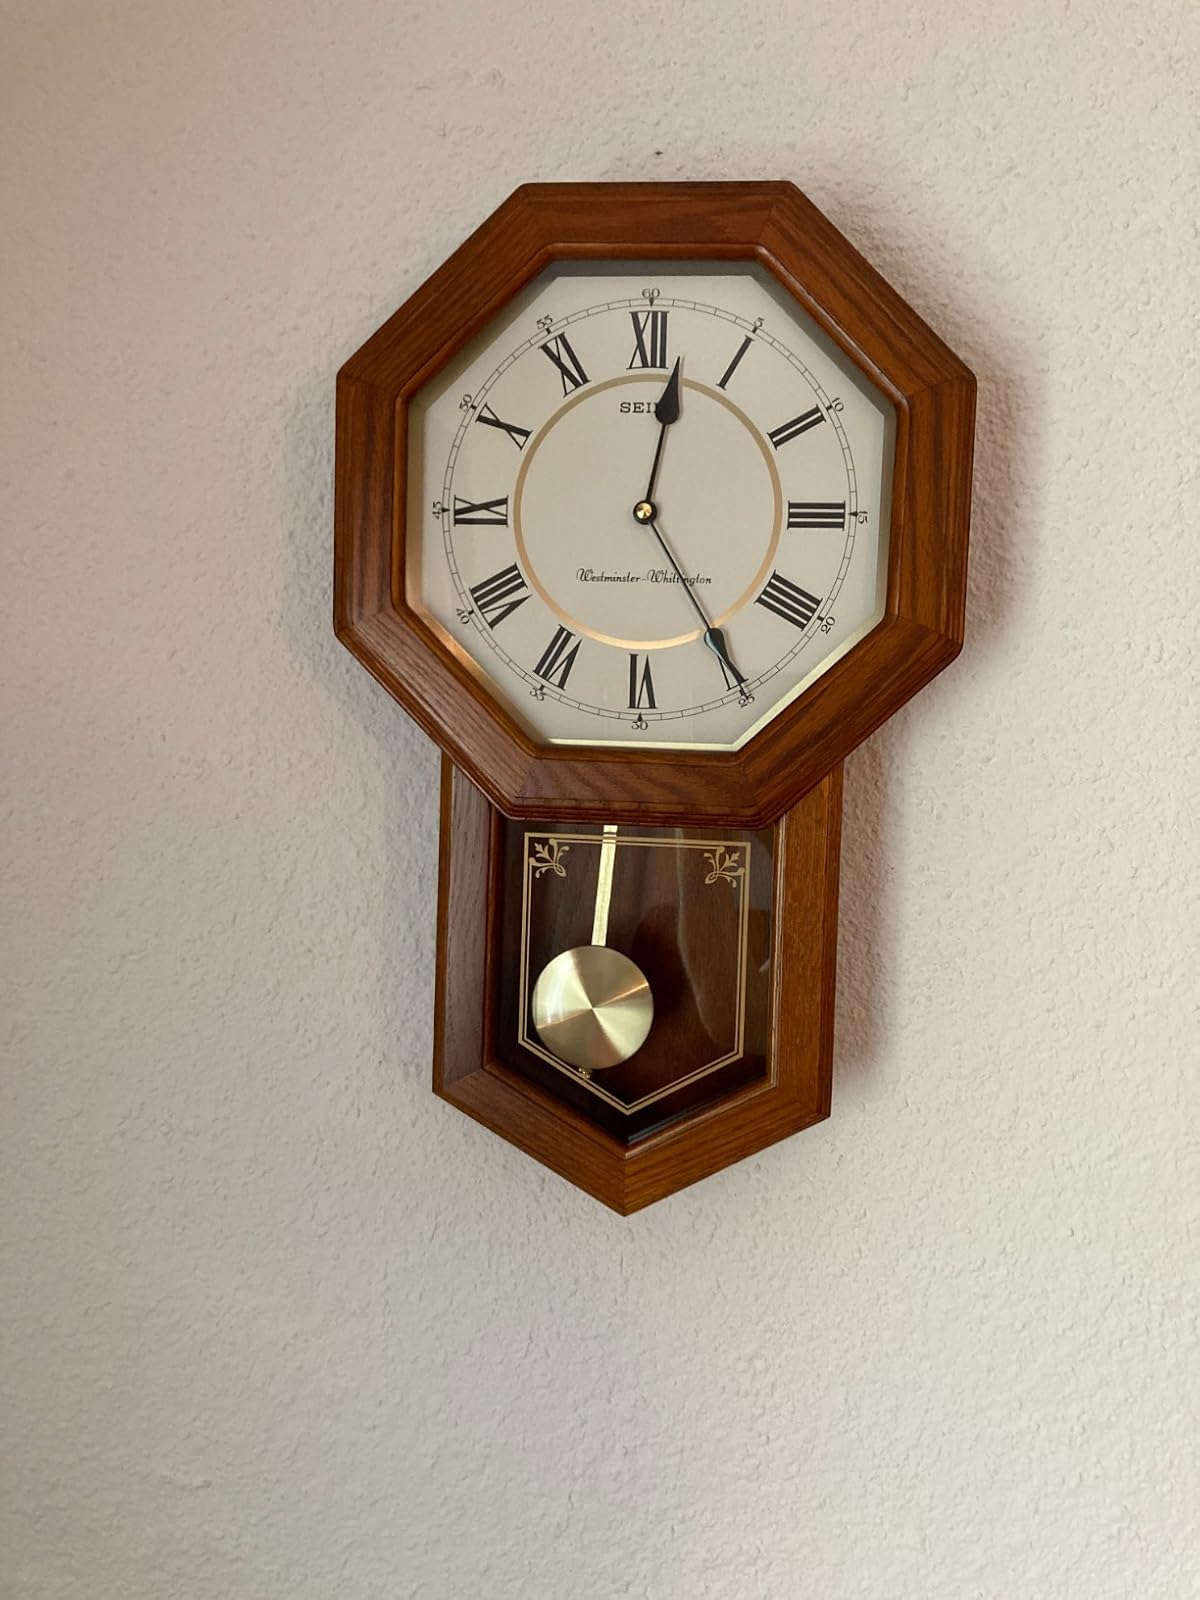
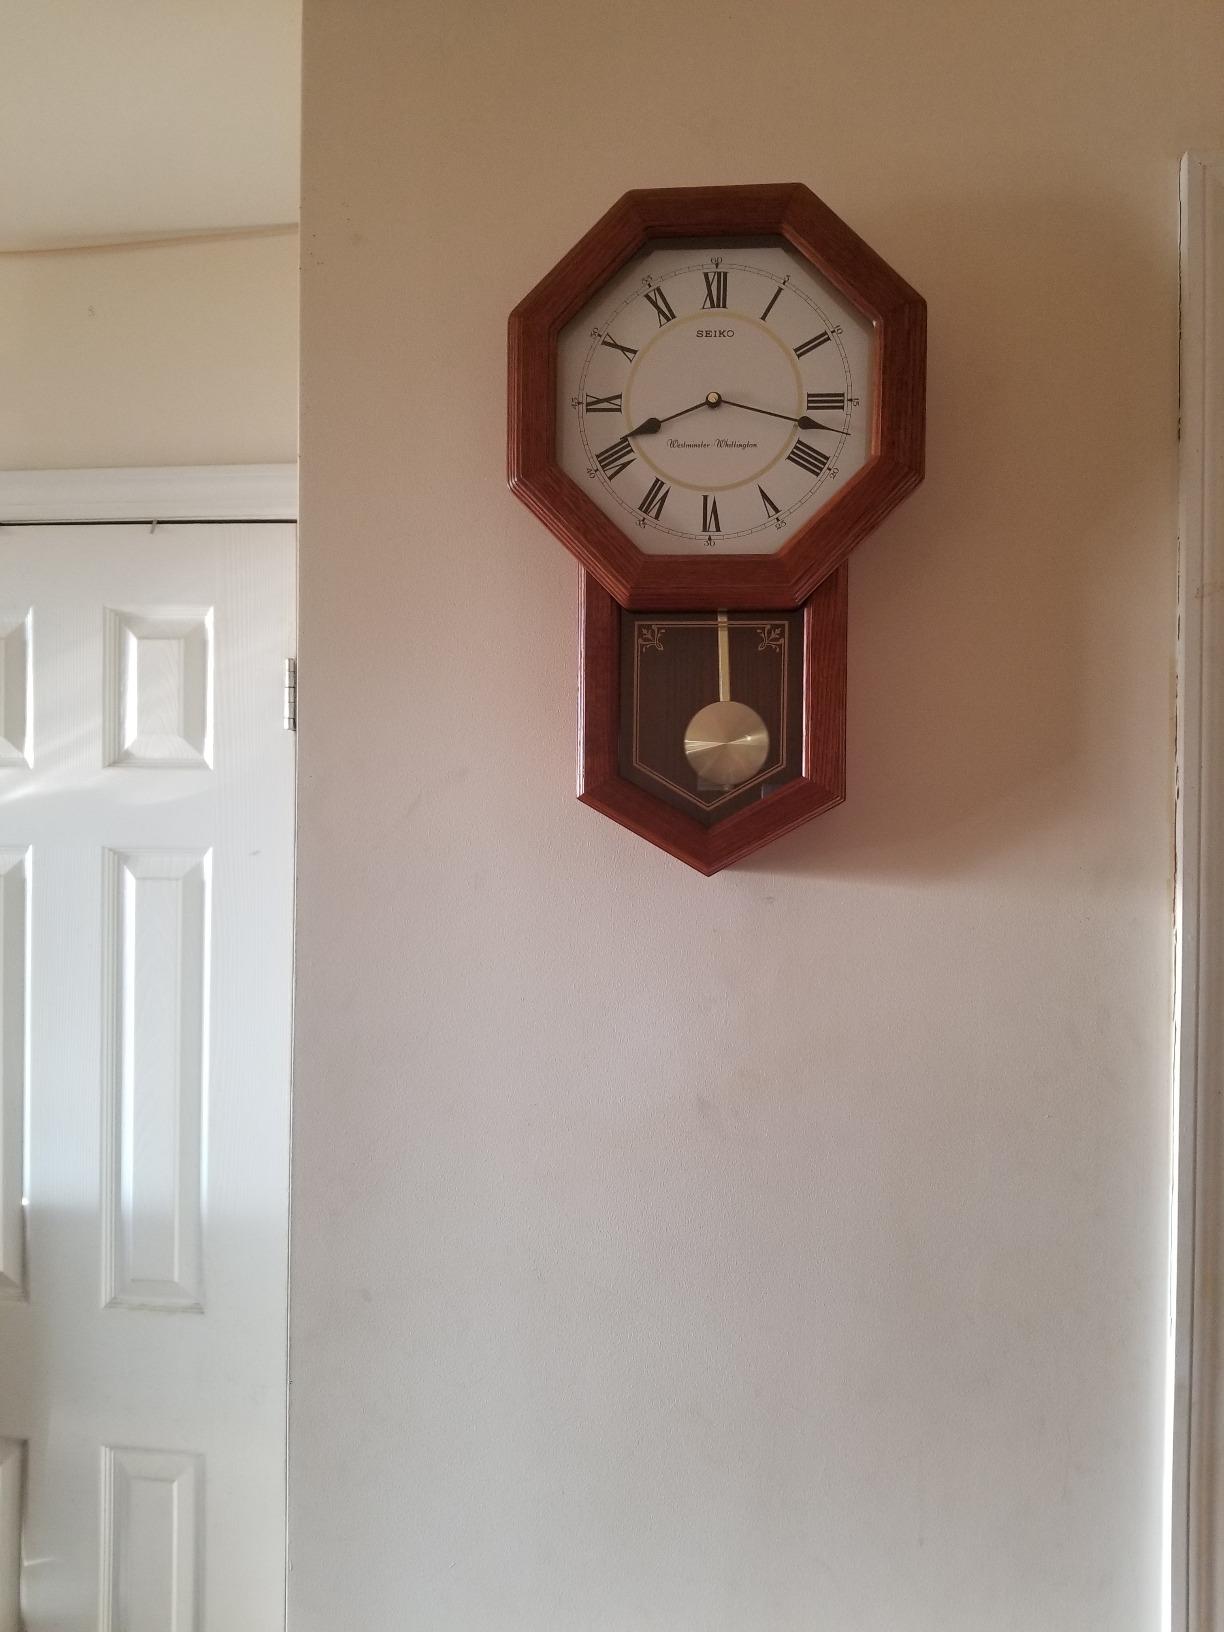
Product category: clock
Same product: yes